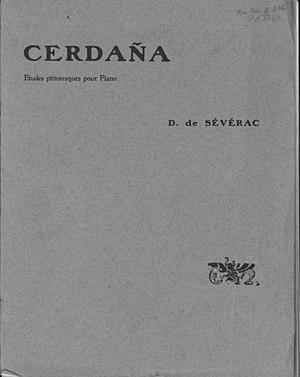
Page de titre de Cerdaña (édition mutuelle, 1911)
Cerdaña est une suite de cinq pièces pour piano de Déodat de Séverac. Composée entre 1908 et 1911, elle est créée le 11 avril 1911 par Blanche Selva à Bruxelles. La sixième pièce Baigneuses au soleil sera détachée et publiée à part.